AJP Motos

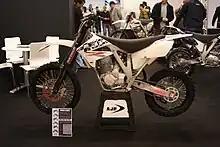
2010 AJP PR3 200cc MX

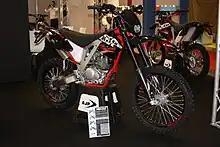
2010 AJP PR4 200cc Enduro

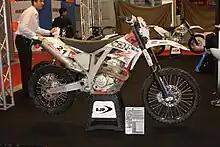
2010 AJP PR5 250cc

In 1981, at age 22, Antonio Pinto opened a motorcycle repair and modifications workshop. In 1987, AJP was founded and produced its first model, the "Ariana" 125cc, with a 2 stroke Casal engine. The brand name "AJP" is derived from the initials of seven-times Portuguese Enduro Champion António J Pinto. This motorcycle had a limited production run of only 25 units, but it incorporated some technical solutions that were used and developed in subsequent models.